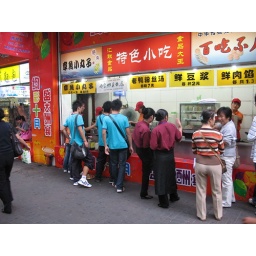
The boys in the blue shirts are going for the chou doufu.